Chikhli, Maharashtra

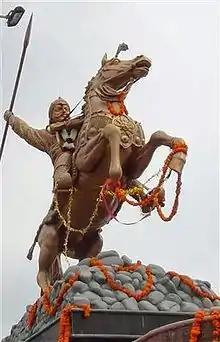
17 July 2009-Felicitated by President Smt.Pratibha Patil at Chikhali on inauguration of "Maharana Pratap" statue

17 July 2009 - Felicitated by President Smt. Pratibha Patil at Chikhali on inauguration of "Maharana Pratap" statue.